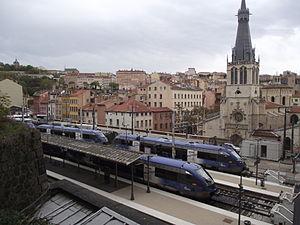
Une gare en cul-de-sac est une gare ferroviaire qui ne possède pas d'issue. Les voies se terminent à l'extrémité des quais. On parle de voie en cul-de-sac pour désigner une voie qui n'est reliée au réseau qu'à une de ses extrémités. Les gares en cul-de-sac sont aussi parfois appelées gare terminus, du fait du nombre important de voyages s'y terminant du fait de la configuration de la gare.